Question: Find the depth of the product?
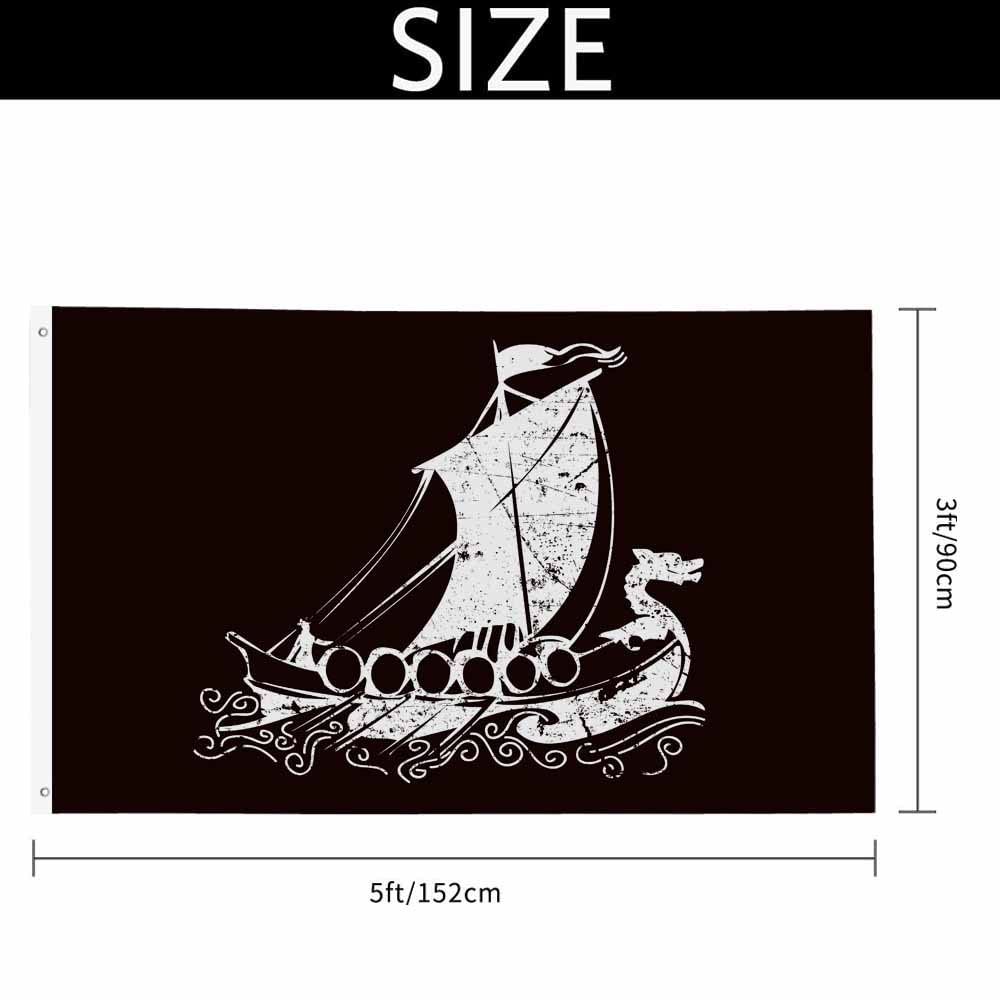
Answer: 152.0 centimetre